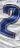
Number: 2